Bernina railway line

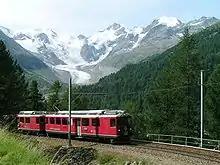
At "Montebello Curve" railway crossing

The line now turns to the south east. After crossing the "Rosegbach", passing through the Surovas station (which was previously called "Sans Souci" ("Carefree")), and crossing the "Berninabach", it reaches Morteratsch station, about below the Morteratsch Glacier. Past the other end of the station is the world-famous "Montebello Curve", where the line meets the road over the pass. The line and the road will now accompany each other as far as Ospizio Bernina. At the recently modernised Bernina Suot passing loop, the tree line has already been reached. The next stations are Diavolezza and Bernina Lagalb; both are departure points of cableways.